Lasnamäe

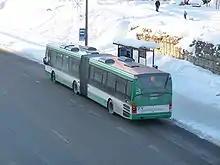
Bus No.67 in Laagna street

The main road in Lasnamäe is the 4+4 Laagna Road, which runs in an east–west direction through the district and connects it at one end to the city centre, and at the other end to the Tallinn-Narva highway (E20) and Tallinn ring road (E265) at Väo. For most of its course the road is situated in a cutting in the limestone plateau. This has earned the road its nickname – Lasnamäe Channel or simply The Channel. It was a location for the filming of Christopher Nolan's Tenet.